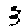
Label: 3